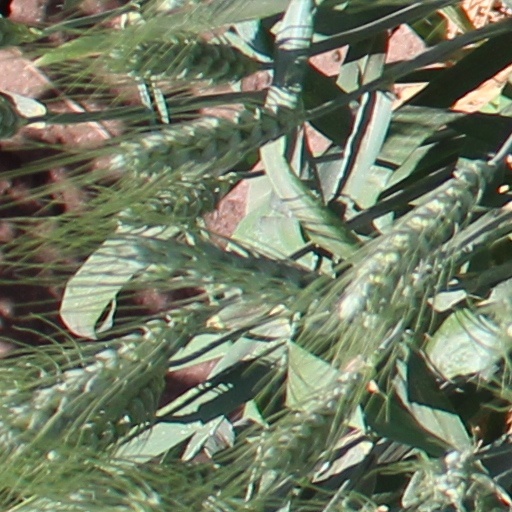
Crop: wheat